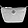
Label: Bag